100 Montgomery Street

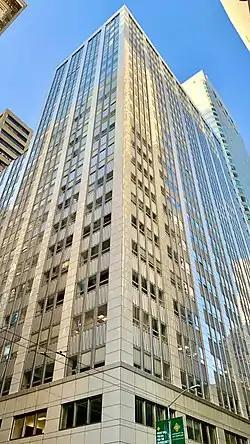
In 2021

100 Montgomery Street, also known as the Equitable Life Building, is an office tower located in the financial district of San Francisco, California. The , 25-floor tower was completed in 1955 and served as headquarters to the Equitable Life Insurance Company.